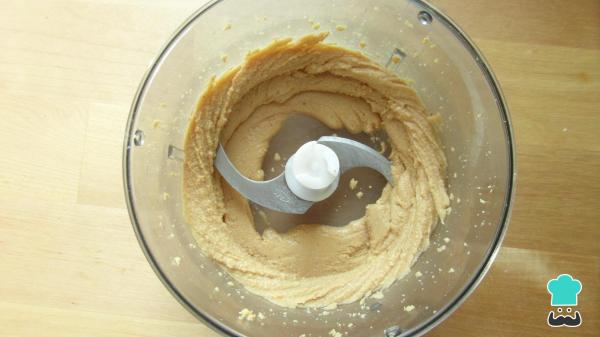
Para de triturar cuando veas que los cacahuetes se han convertido en una pasta untuosa y homogénea.